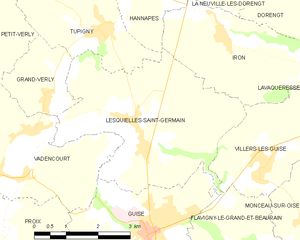
Carte des communes françaises: Lesquielles-Saint-Germain